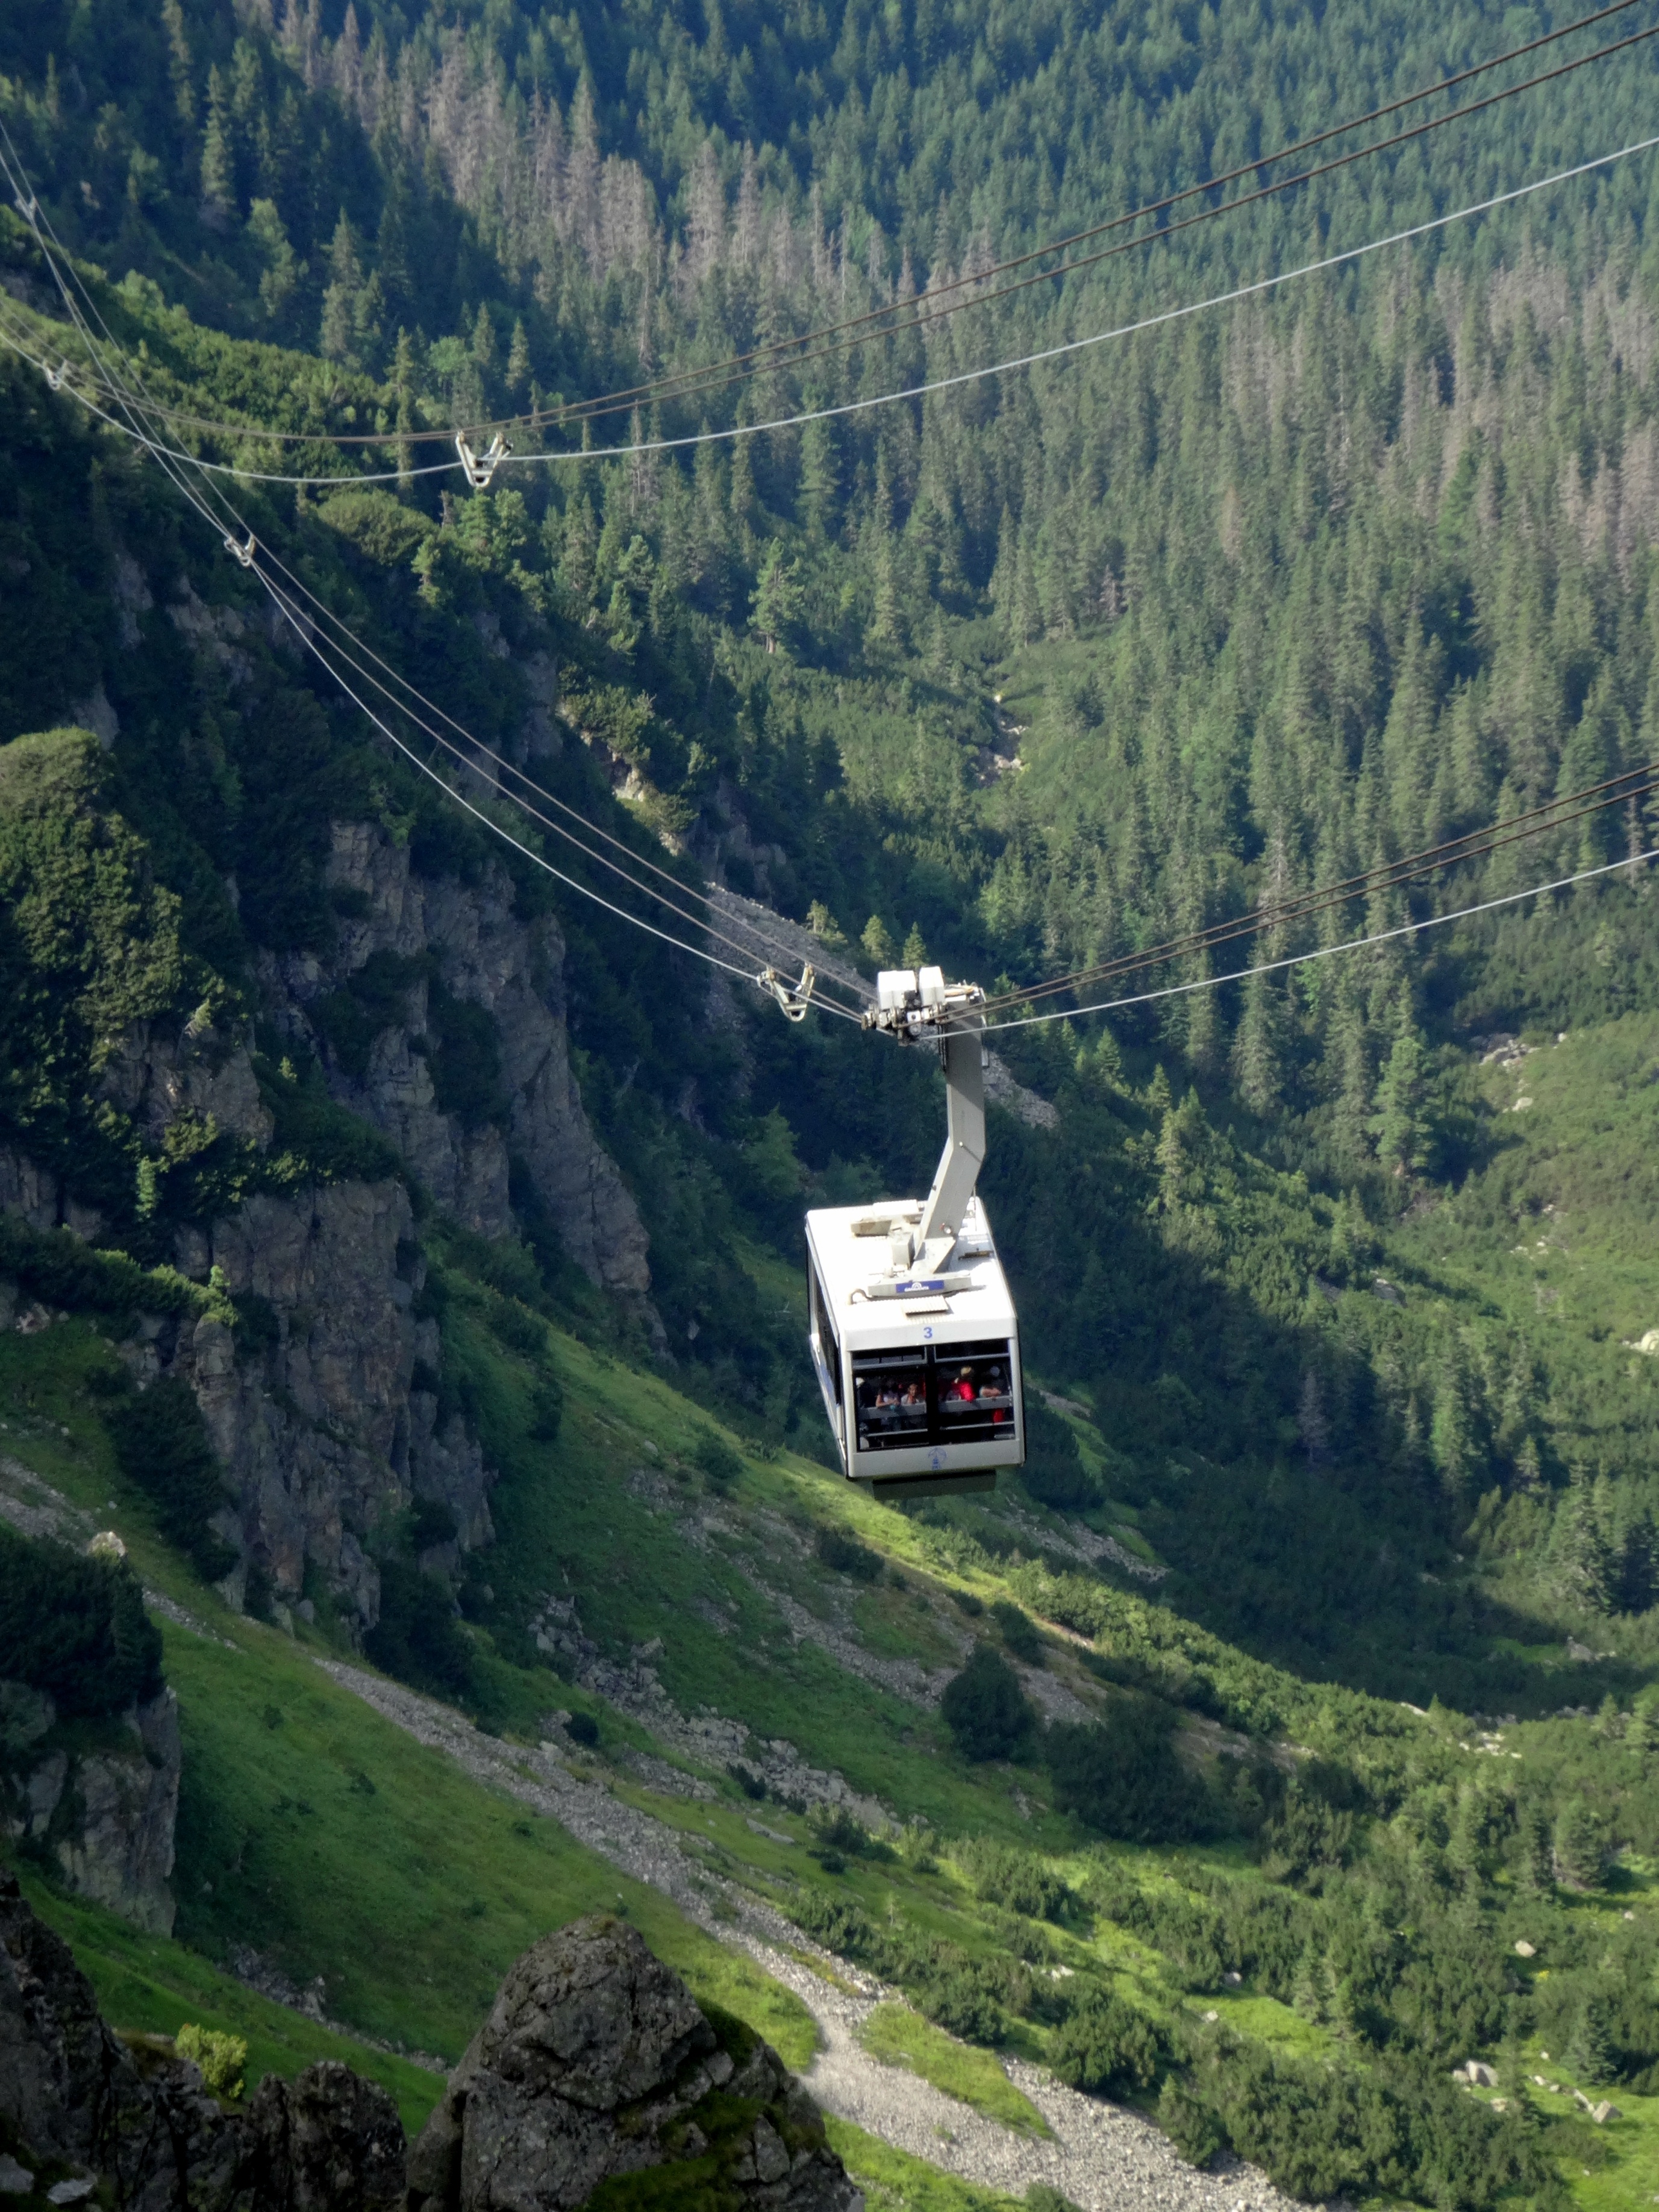
mountain, valley, mountain range, trolley, transport, fjord, cable car, ridge, rollercoaster, mountains, alps, infrastructure, poland, tatry, the high tatras, aerial photography, mountain pass, mountainous landforms, geological phenomenon